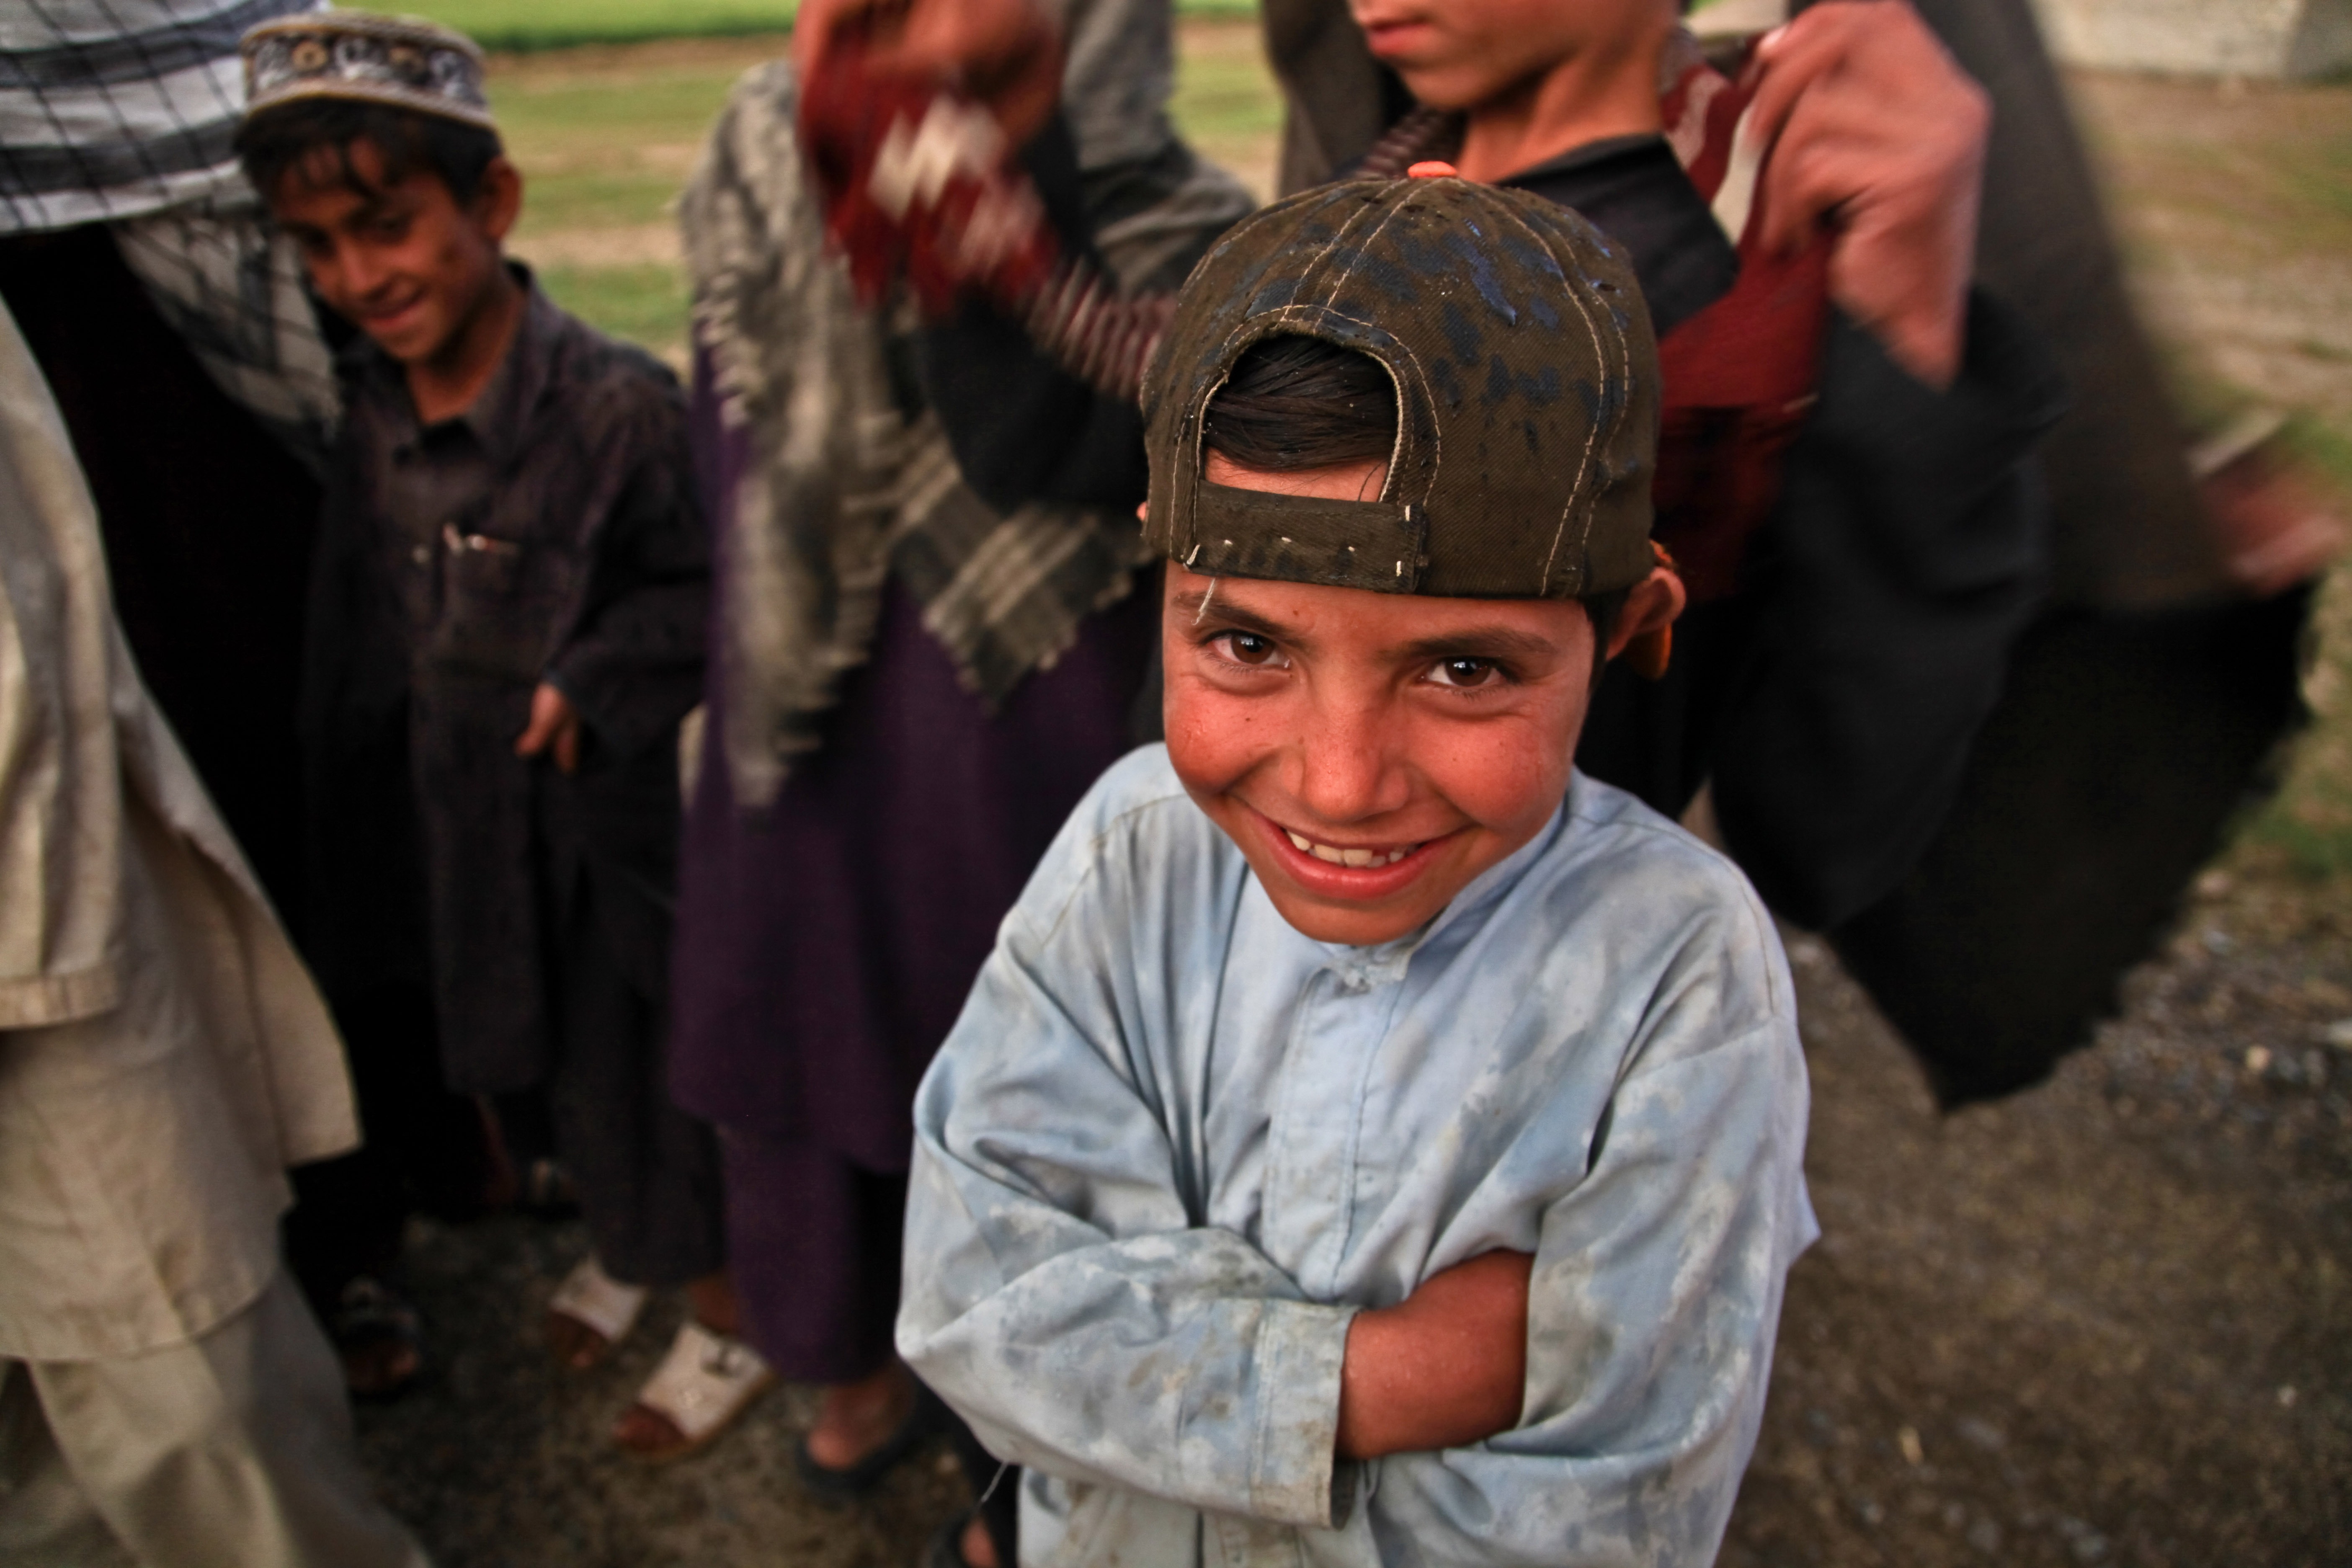
person, people, male, young, soldier, child, dirty, ethnic, laughing, face, happy, poverty, traditional, arabic, troop, poor, muslim, islamic, arab, miner, middle eastern, militia, afghani